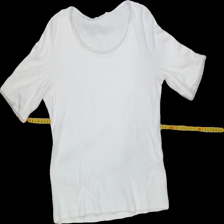
View: front
Type: T-shirt
Category: Ladies
Brand: MONKI
Colors: White
Material: 100%cotton
Pattern: Plain
Cut: Regular, C-collar
Size: L
Season: All
Trend: No trend
Stains: Yes
Price range: <50
Recommended usage: Export